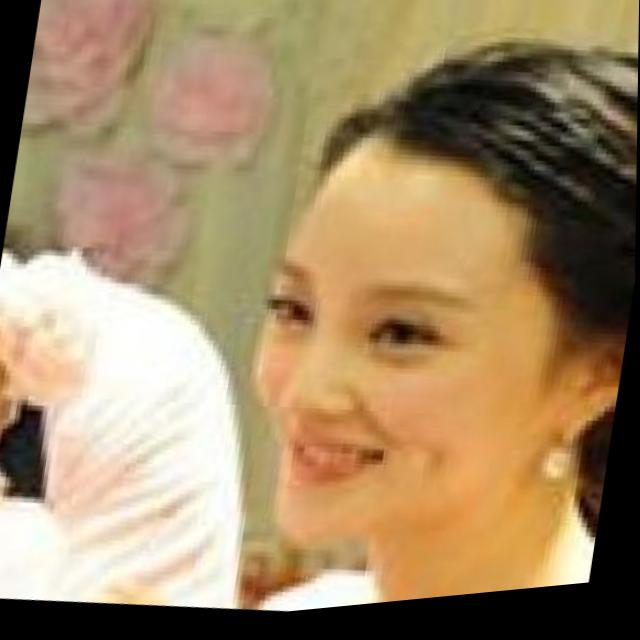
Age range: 21-44